Famine

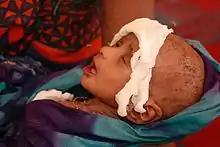
A Somali boy receiving treatment for malnutrition at a health facility in Hilaweyn during the drought of 2011.

According to Simon Payaslian, a tentative scholarly consensus classifies the Soviet famine (at least in Ukraine where 2.5 to 4 million perished) as a genocide, although some scholars say that it remains a significant issue in modern politics and dispute whether Soviet policies would fall under the legal definition of genocide. Several scholars have disputed that the famine was a genocidal act by the Soviet government, including J. Arch Getty, Stephen G. Wheatcroft, R. W. Davies, and Mark Tauger. Getty says that the "overwhelming weight of opinion among scholars working in the new archives ... is that the terrible famine of the 1930s was the result of Stalinist bungling and rigidity rather than some genocidal plan." Wheatcroft says that the Soviet government's policies during the famine were criminal acts of fraud and manslaughter, though not outright murder or genocide. In regard to the Soviet state's reaction to this crisis, Wheatcroft comments: "The good harvest of 1930 led to the decisions to export substantial amounts of grain in 1931 and 1932. The Soviet leaders also assumed that the wholesale socialisation of livestock farming would lead to the rapid growth of meat and dairy production. These policies failed, and the Soviet leaders attributed the failure not to their own lack of realism but to the machinations of enemies. Peasant resistance was blamed on the kulaks, and the increased use of force on a large scale almost completely replaced attempts at persuasion." Wheatcroft says that Soviet authorities refused to scale down grain procurements despite the low harvest, and that "[Wheatcroft and his colleague's] work has confirmed – if confirmation were needed – that the grain campaign in 1932/33 was unprecedentedly harsh and repressive."